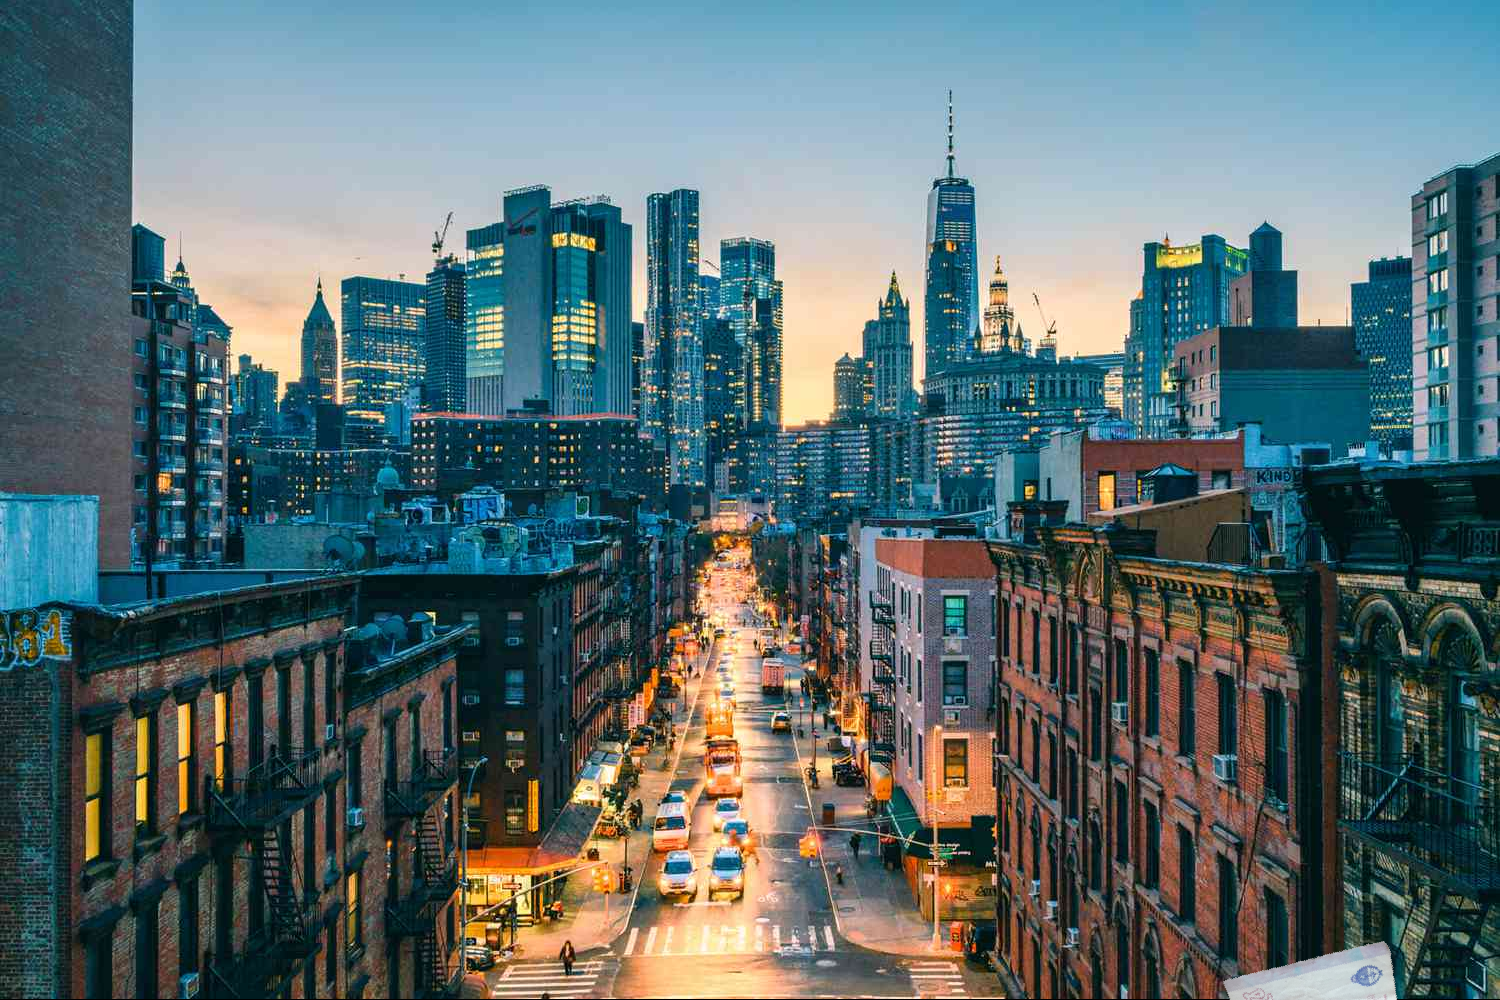
Denominación: 100